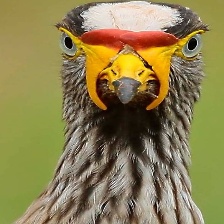
Species: WATTLED LAPWING
Scientific name: VANELLUS INDICUS